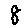
Label: 8